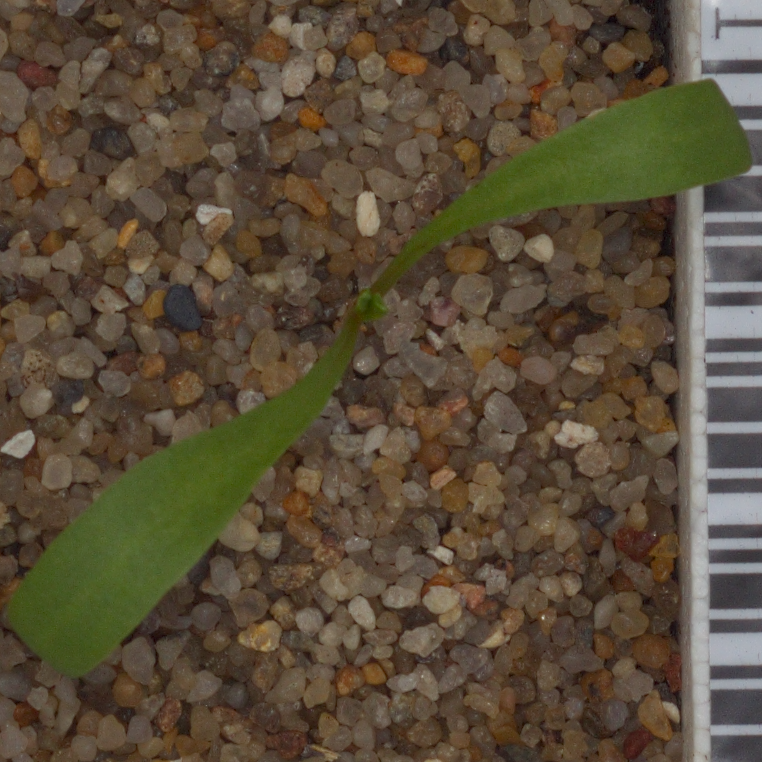
Label: sugar_beet